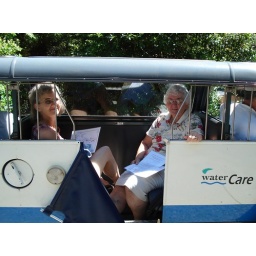
Megan, Joan in train car